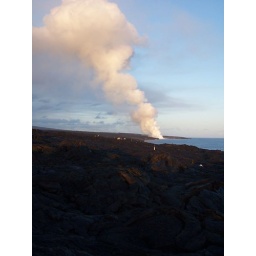
Lava hitting the ocean water at the volcano in Vegas.